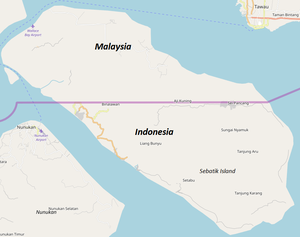
Sebatik est une île de la mer des Célèbes située au large de la côte orientale de Bornéo, dans la baie de Sebuku, juste au sud de la ville malaisienne de Tawau.